Question: Please indicate a possible affordance area of cup that can be used for drinking from
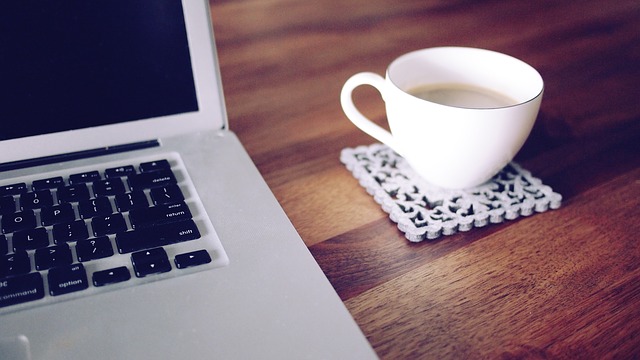
Answer: [376.5, 45, 547.5, 135]